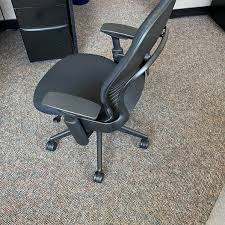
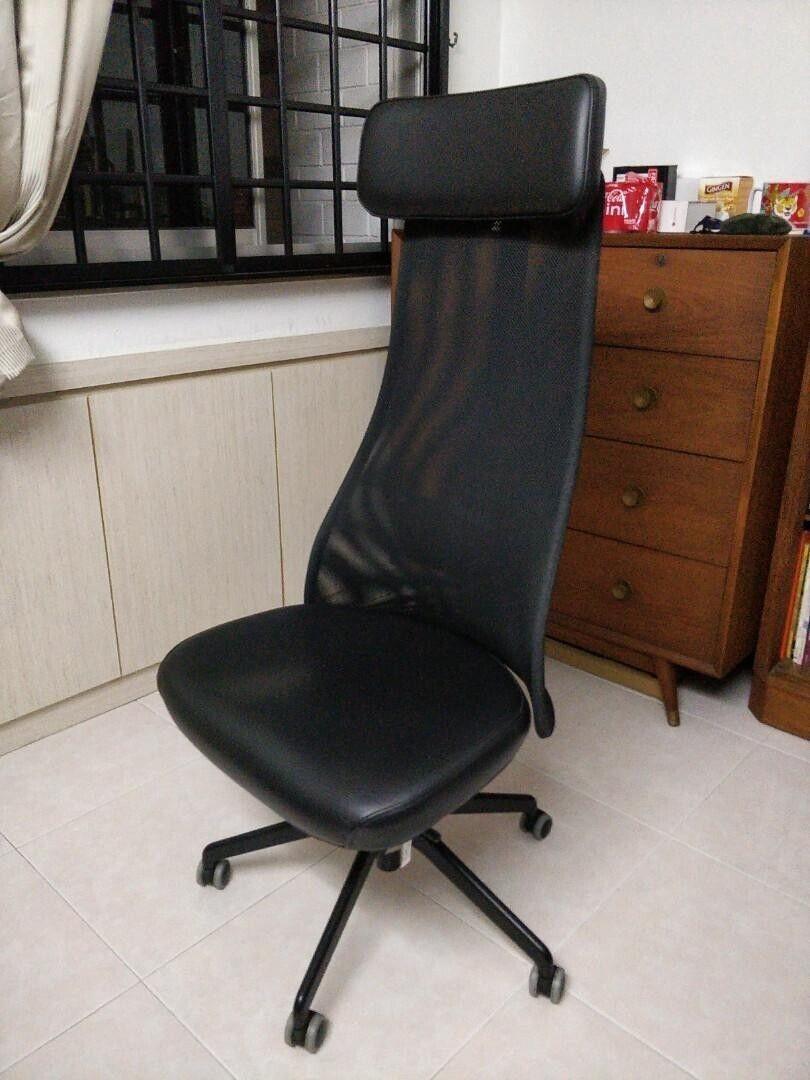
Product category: items_chair
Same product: no